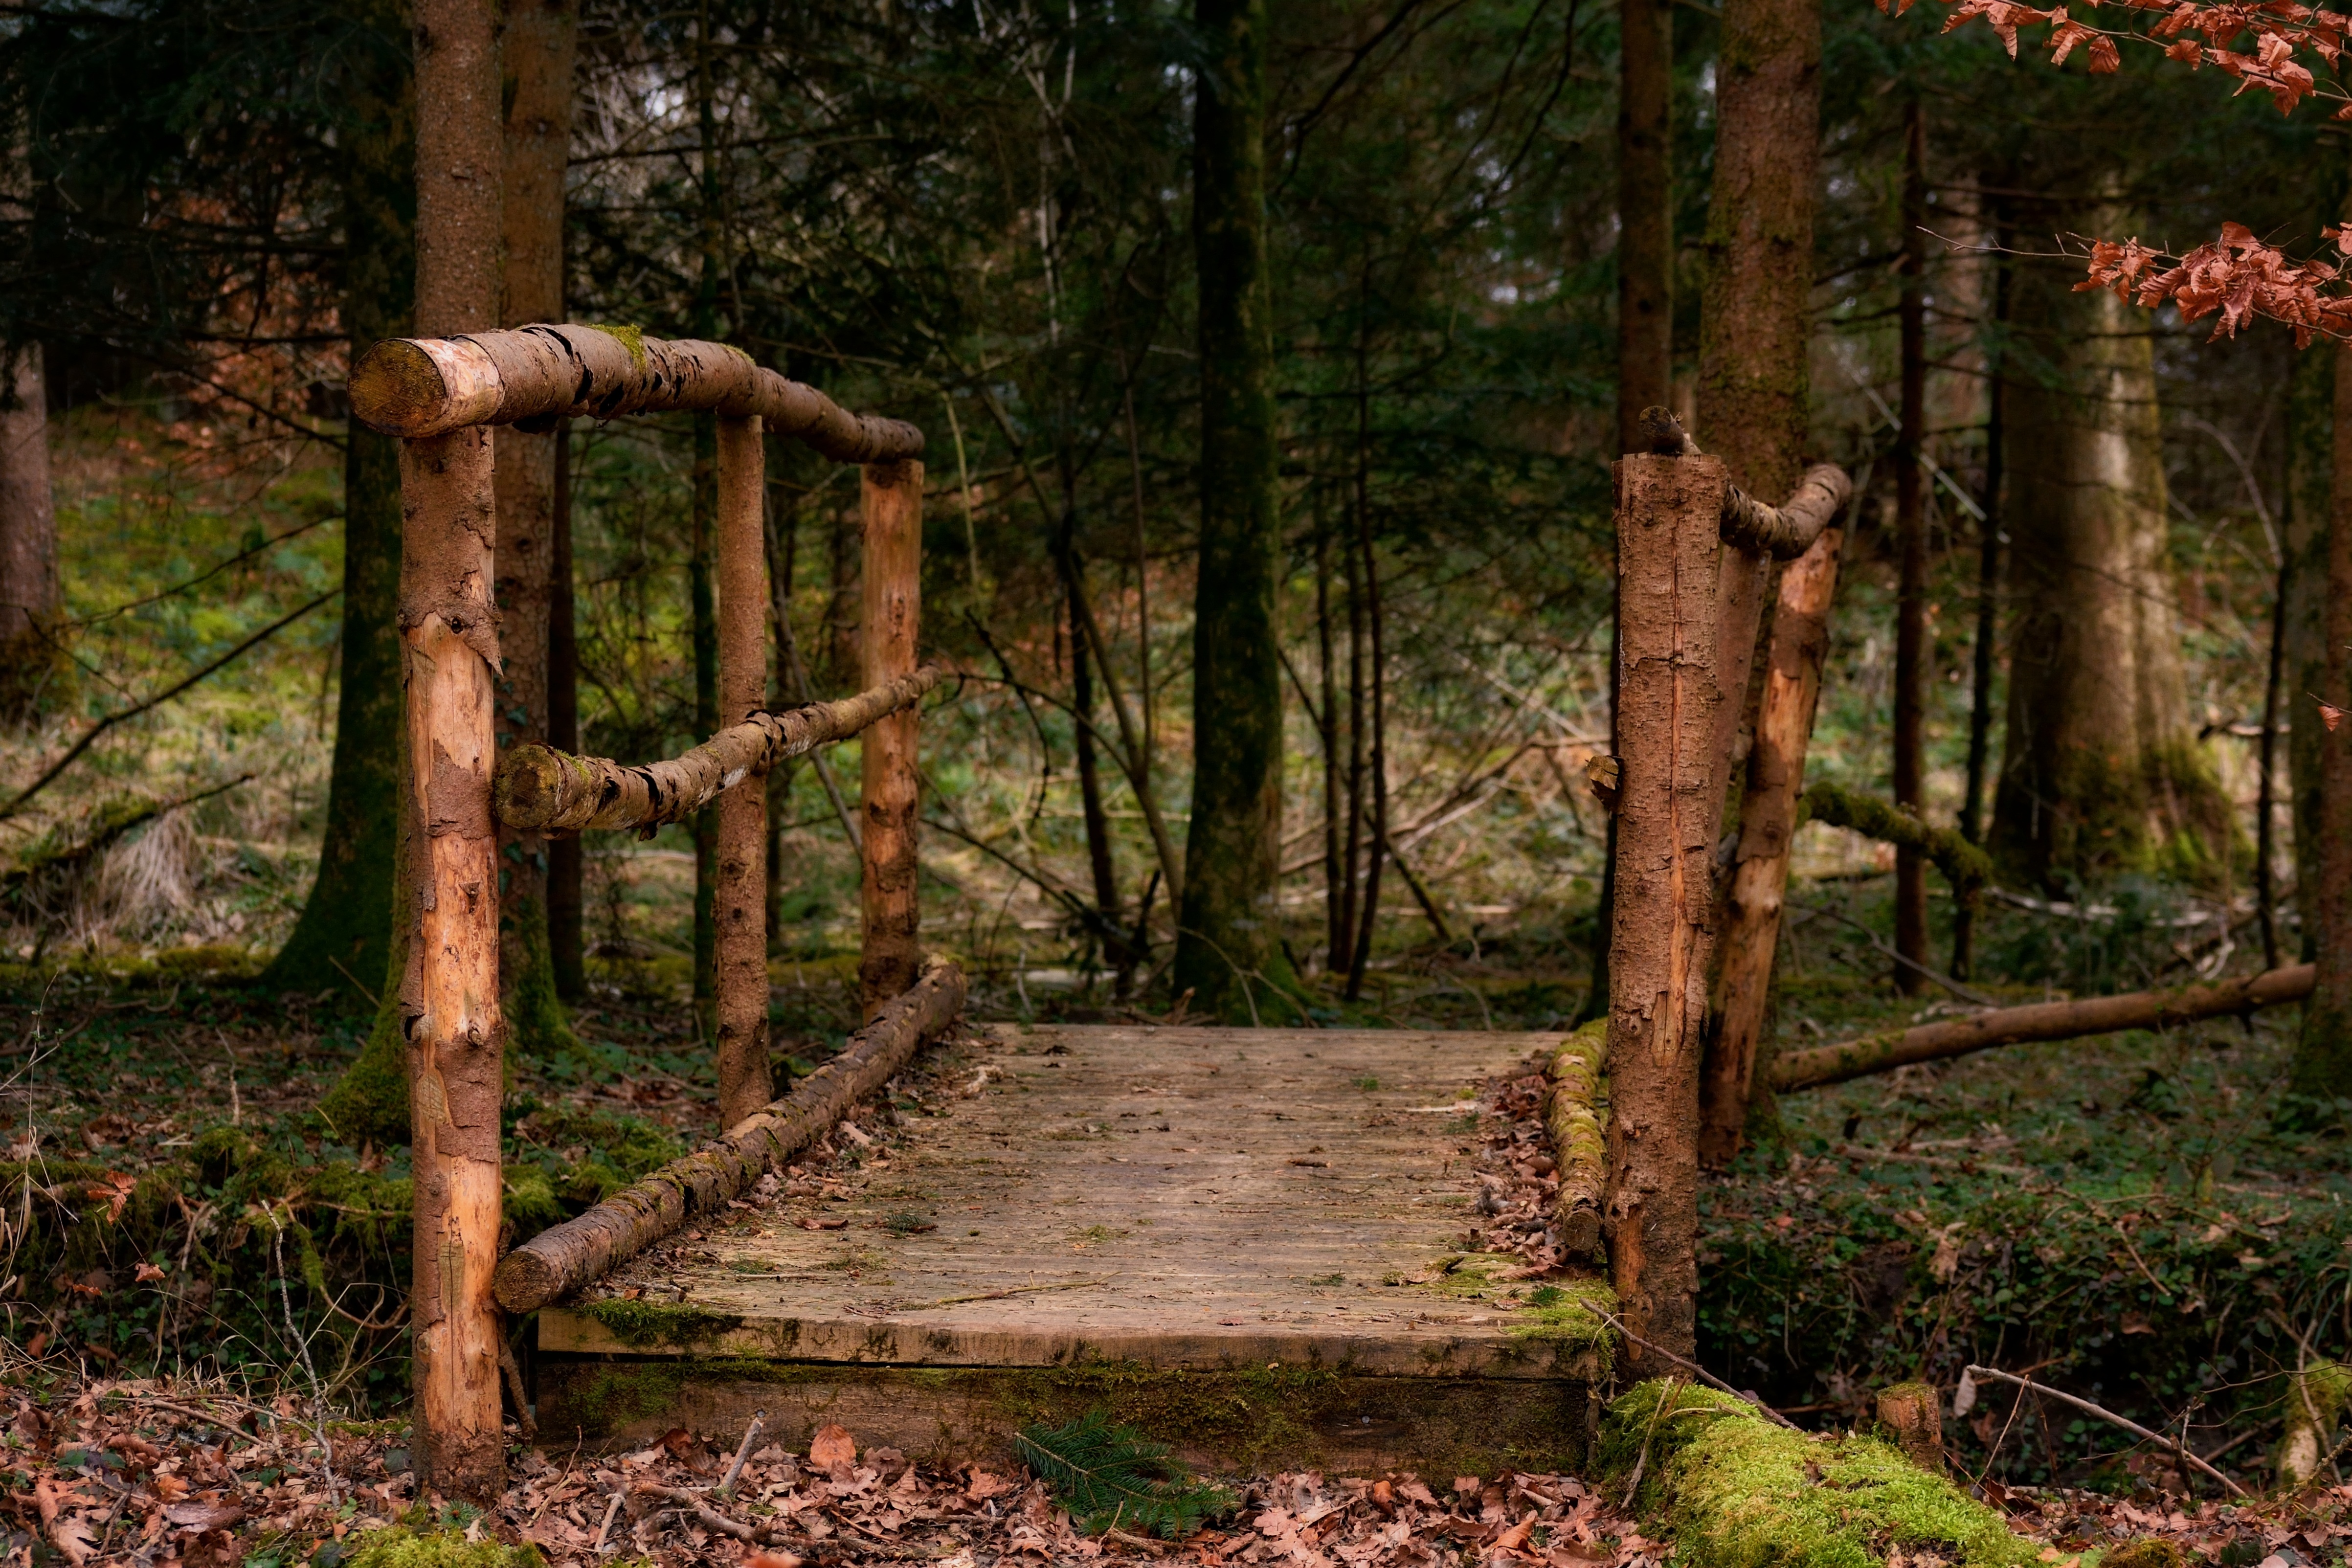
tree, nature, forest, wilderness, branch, boardwalk, wood, trail, bridge, sunlight, building, trunk, old, atmosphere, mystical, web, construction, jungle, autumn, park, transition, rainforest, woodland, habitat, ecosystem, forest path, biome, natural environment, woody plant